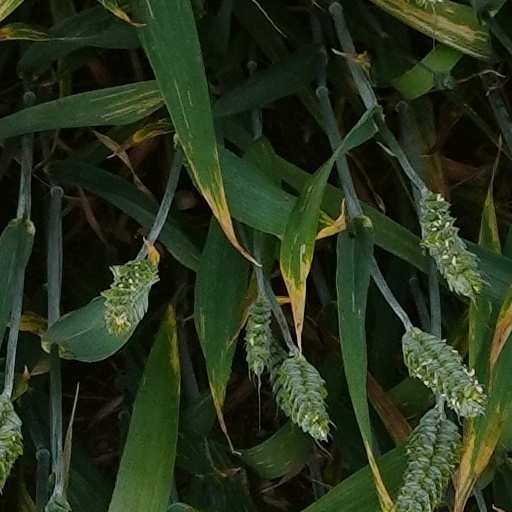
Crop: wheat